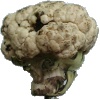
Label: Cauliflower 1